Bay of Concepción

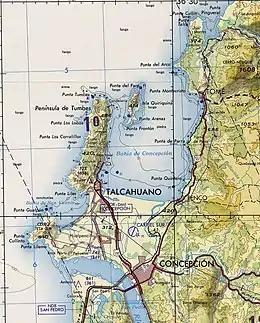
Region of BioBio

The Bay of Concepción is a natural bay on the coast of the Province of Concepción in the Bío Bío Region of Chile. Within the bay are many of the most important ports of the region and the country, among them Penco, Talcahuano, and Lirquén.